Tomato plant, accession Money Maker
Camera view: tilt-top (135 deg); turntable rotation: 60 degrees
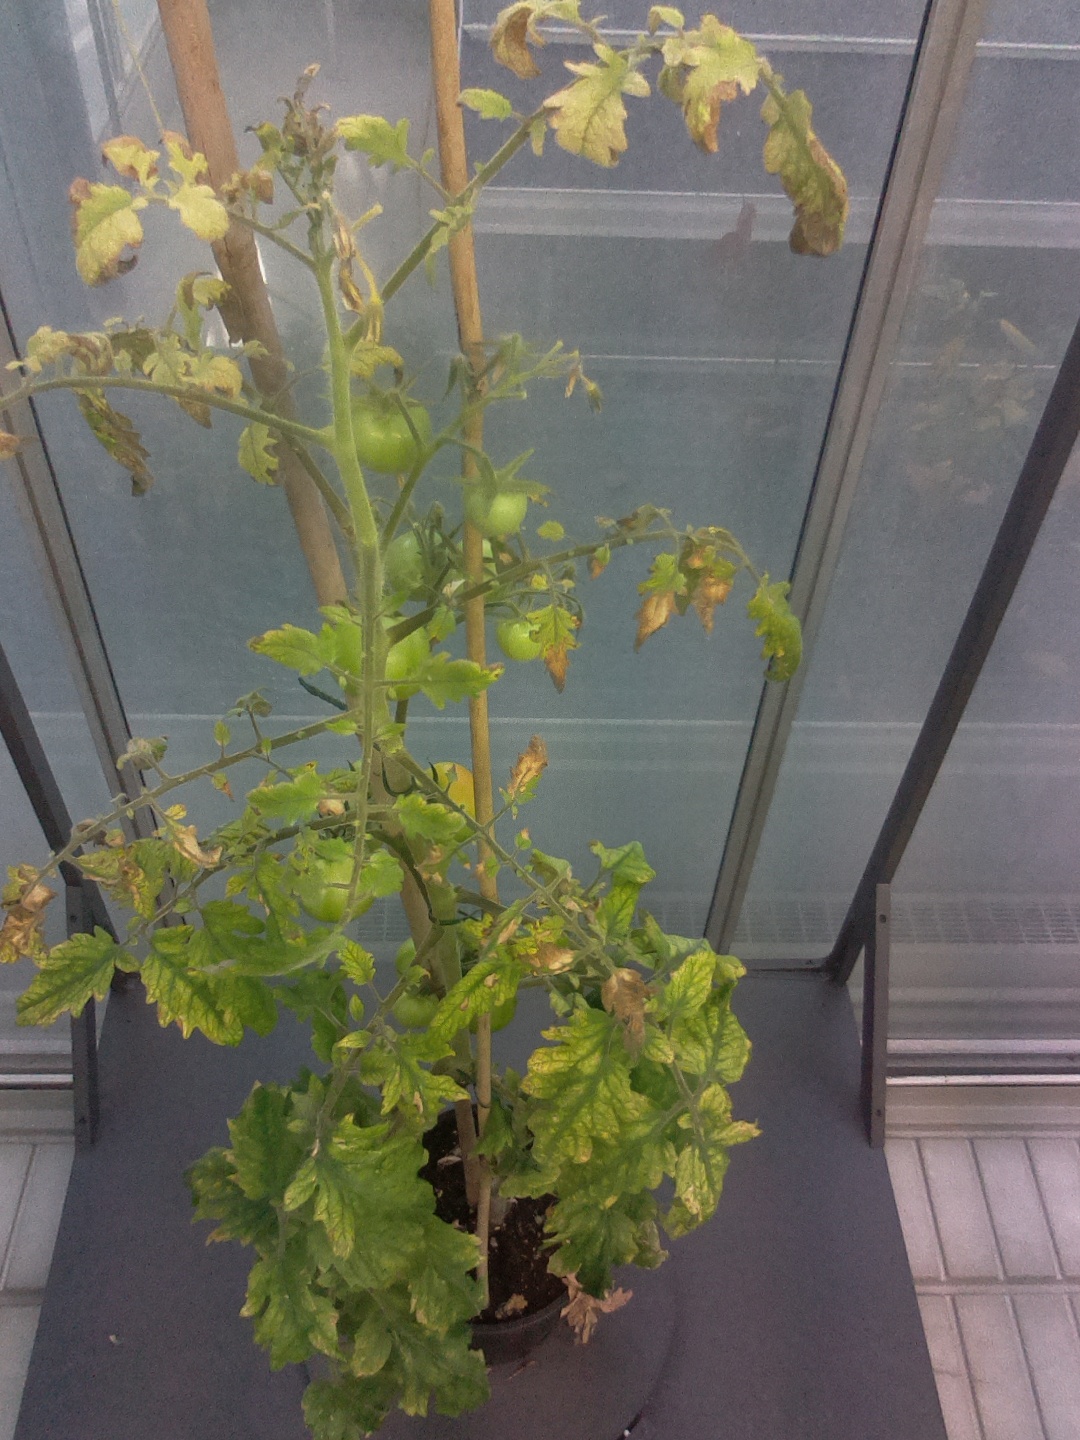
BBCH growth stage 78: 80% -90% of final fruit size